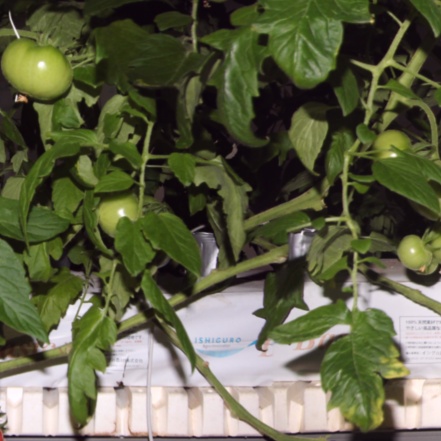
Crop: tomato